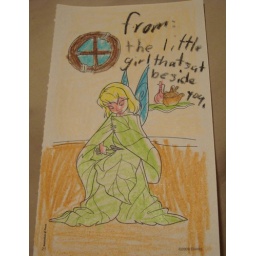
From the little girl that sat beside me on the plane to Ohio.